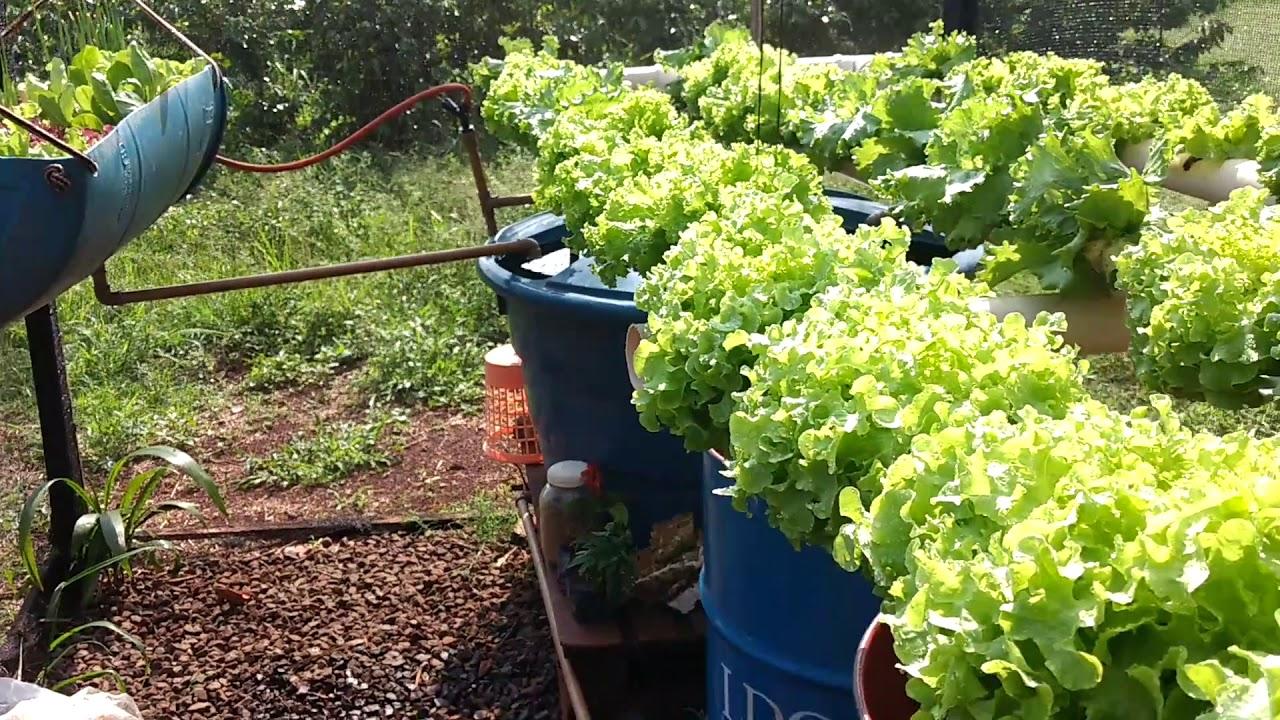
Eneo la nje lenye mkusanyiko wa vyombo vilivyopandwa miche midogo iliyoota na kuchipua kwa rangi ya kijani kibichi, iliyopo katika eneo la nje lililozungukwa na uoto wa asili. Ikishiria kuwa ni eneo maalumu linalotumika kwa ajili ya kilimo cha haidroponi cha sayansi ya bila kutumia udongo.